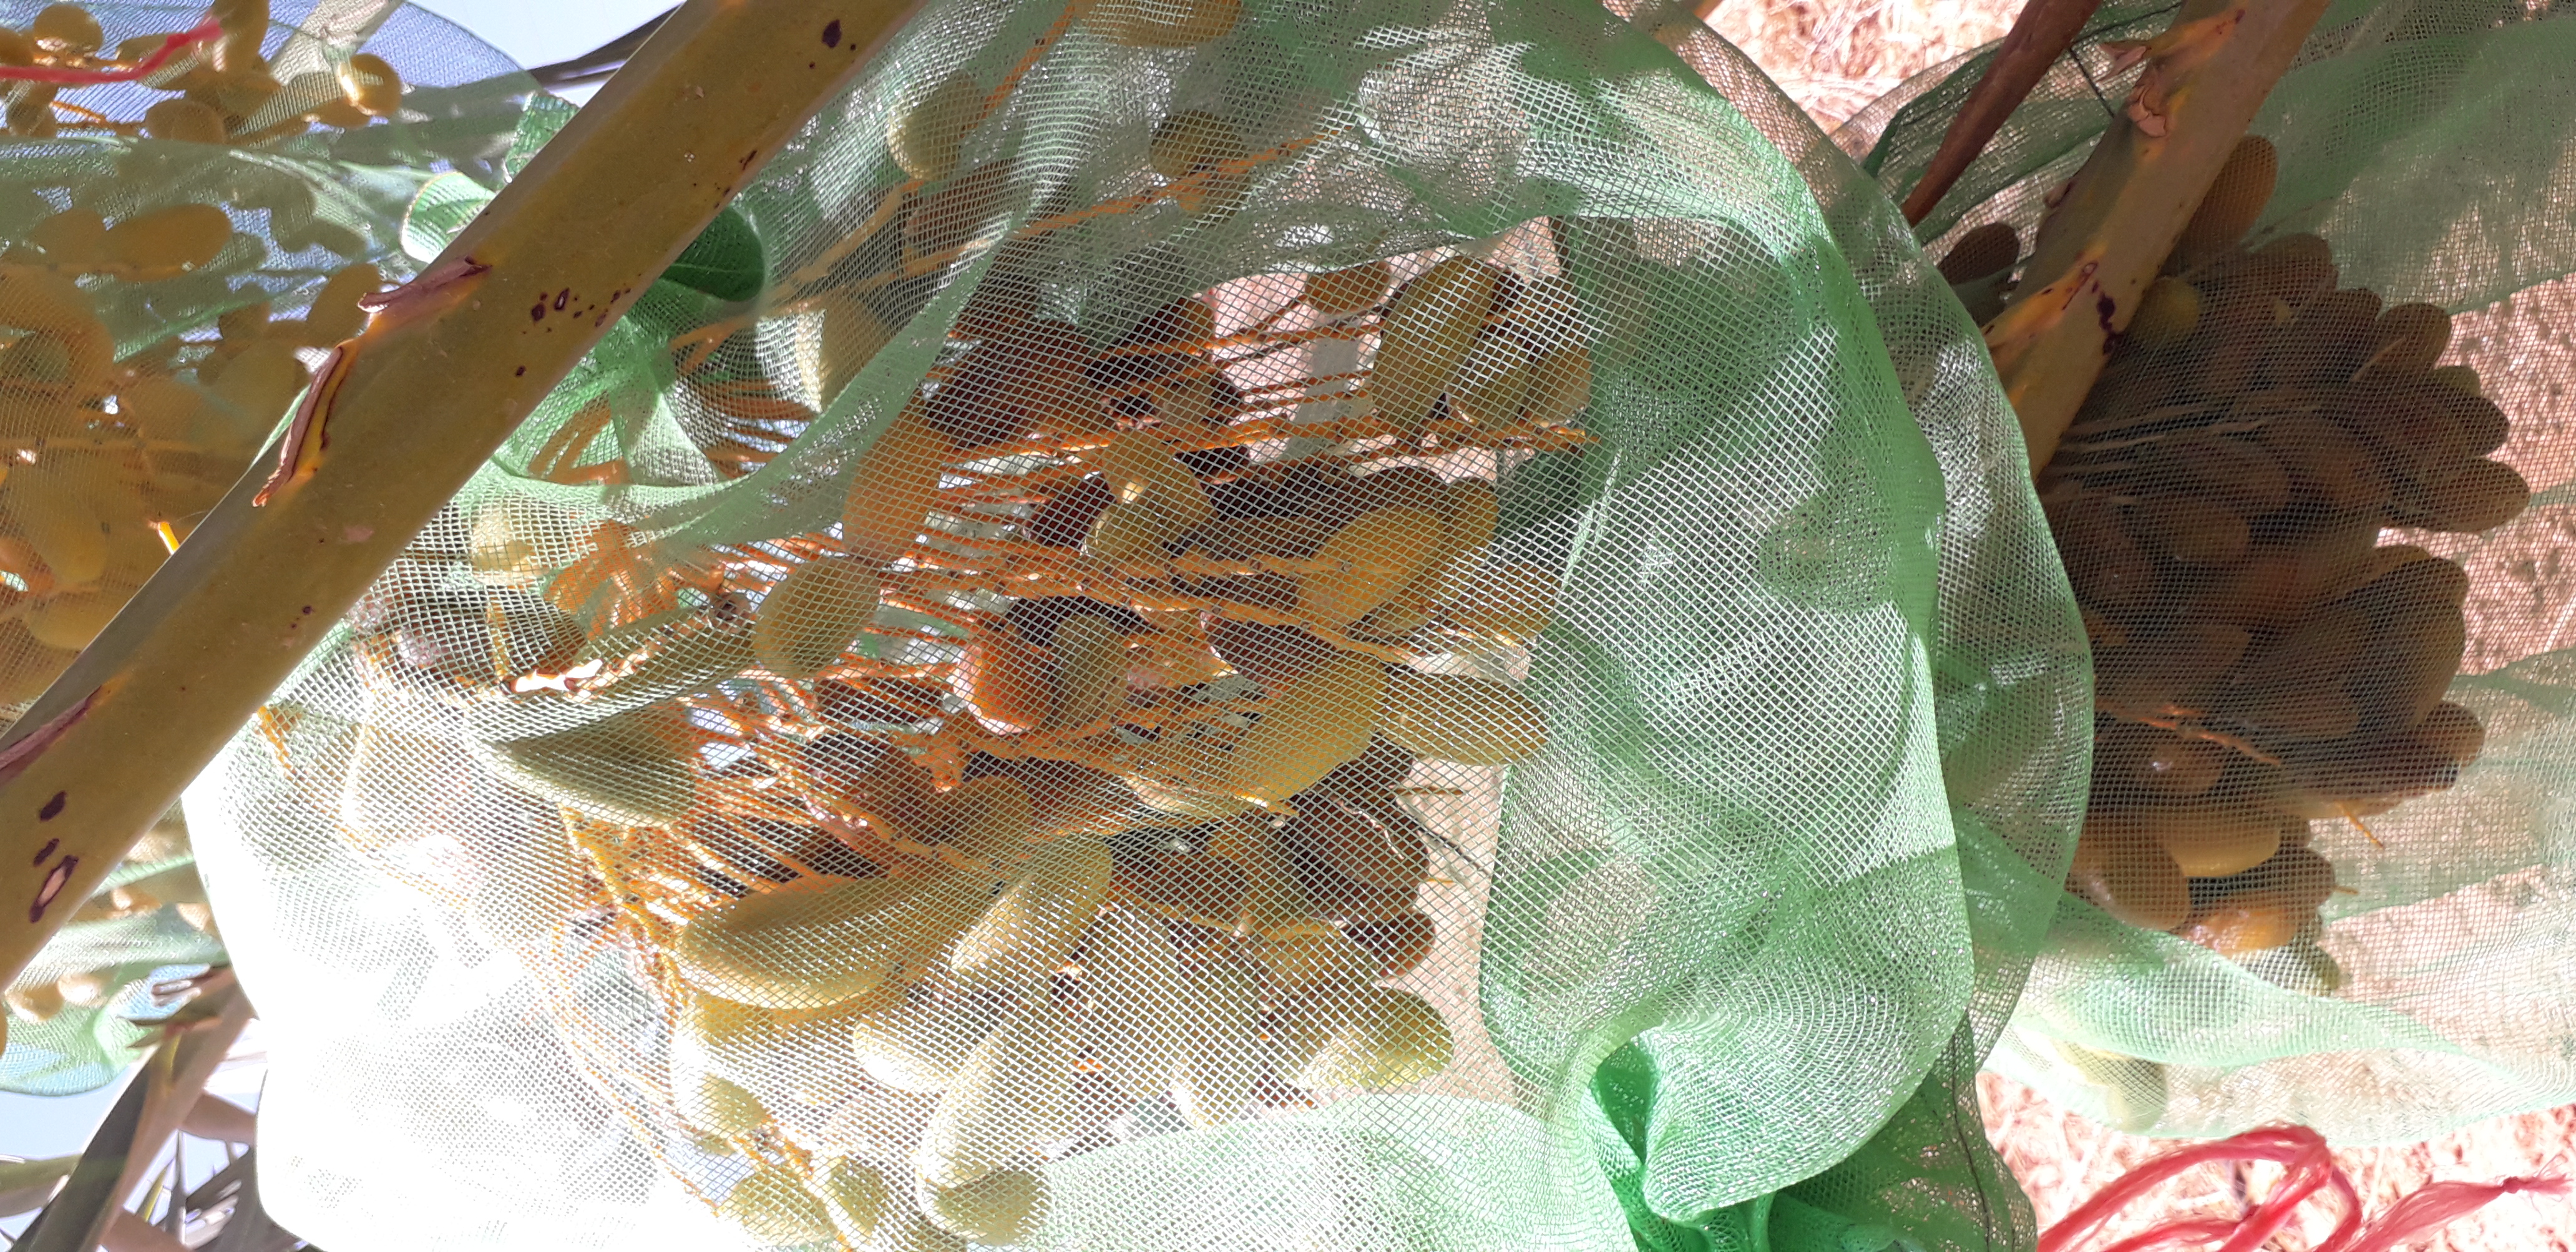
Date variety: kholt